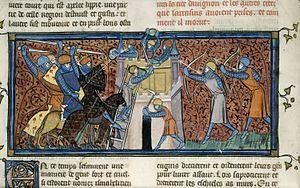
La bataille d'Avignon se déroule en 737 et se conclut par la prise par le royaume franc de la ville d'Avignon, possession du Califat omeyyade depuis quatre ans.